Pensacon

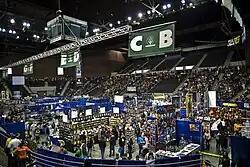
Pensacon 2015

Pensacon is a North American multigenre convention, founded in 2013, which takes place once each year in Pensacola, Florida. As of 2018, the convention draws an attendance of more than 25,000, features around 100 media guests, encompasses five venues in downtown Pensacola and runs hundreds of hours of programming for fans of science fiction, fantasy, comic books, and other elements of fan culture. It is operated by a private for-profit corporation, with the help of a 350-member volunteer staff.